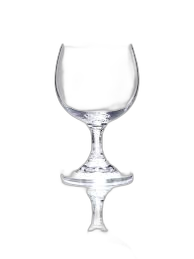
Waste category: glass